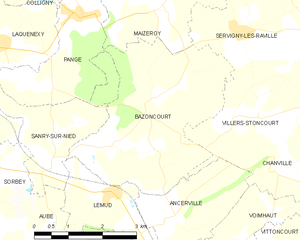
Bazoncourt est une commune française située dans le département de la Moselle en région Grand Est. Ses habitants sont appelés les Bazoncourtois.